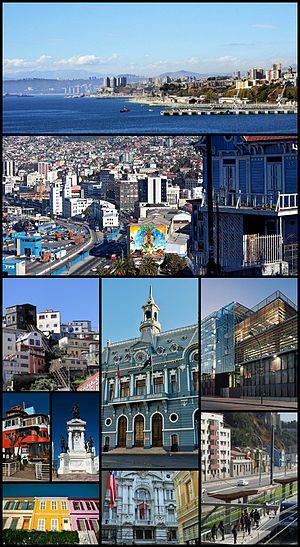
Valparaíso /balpaɾaˈiso/, ou Valparaiso en français, est un port et une ville du Chili, capitale de la région et de la province homonymes. Elle est le premier port et la deuxième ville du Chili. La ville forme avec les communes voisines la conurbation du Grand Valparaíso qui compte environ 1 million d'habitants. Le Grand Valparaiso comprend les communes de Quilpué, Viña del Mar, Villa Alemana et Concón.